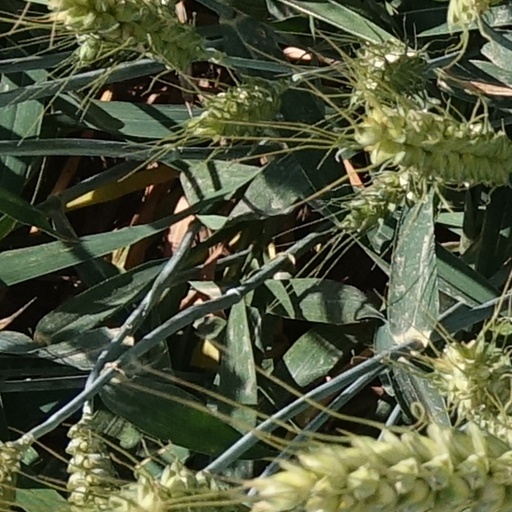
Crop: wheat